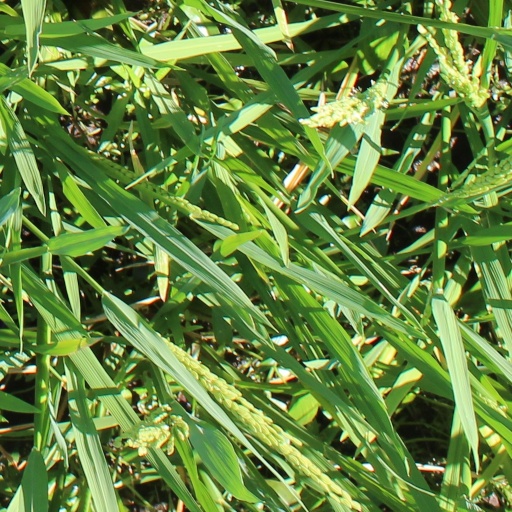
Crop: rice